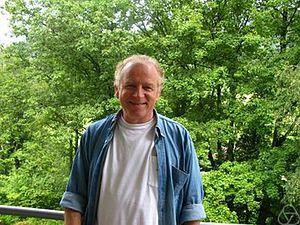
Eitan Tadmor est un mathématicien israélien-américain, professeur d'université au College Park de l'université du Maryland